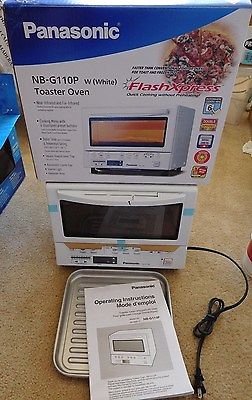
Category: toaster